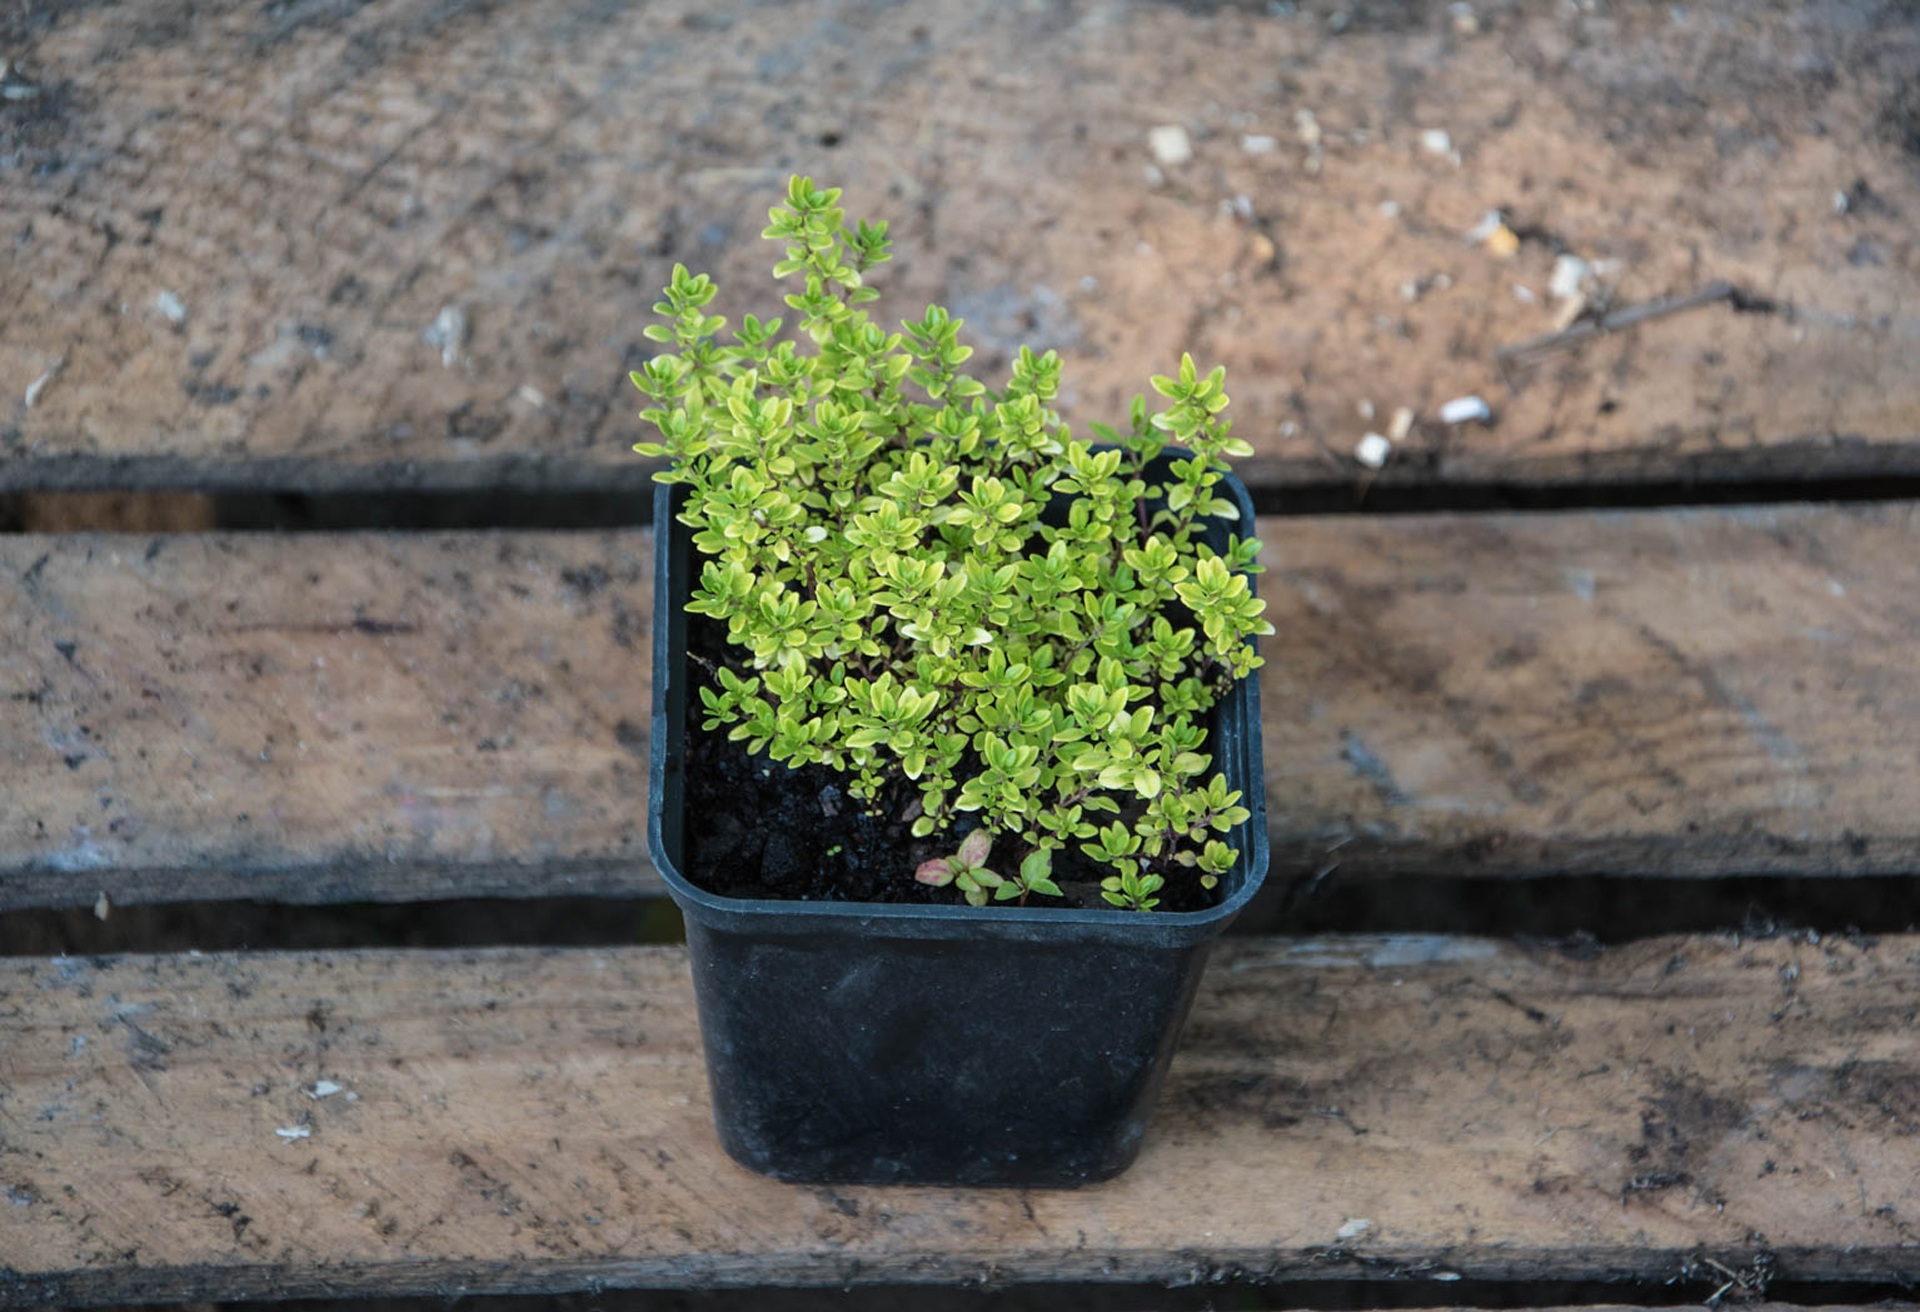
tree, nature, plant, leaf, flower, green, herb, produce, soil, garden, flora, plants, thyme